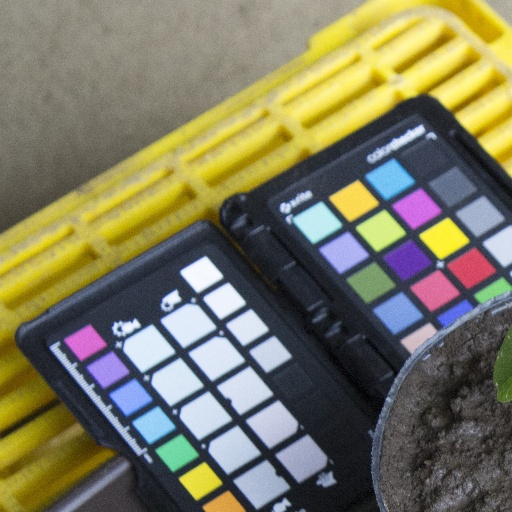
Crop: soybean